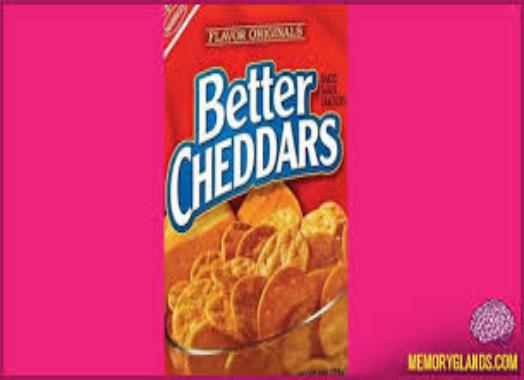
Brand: Better Cheddars
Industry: Food